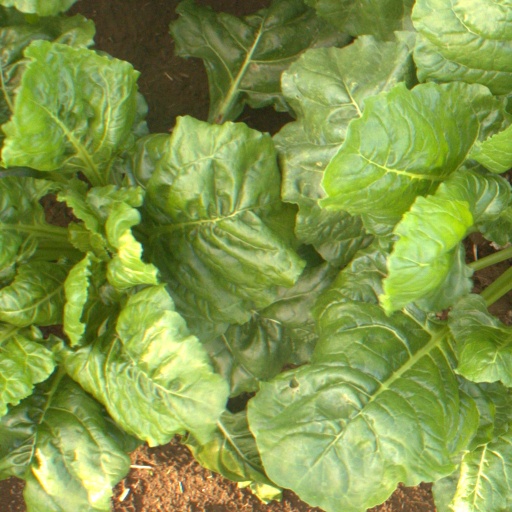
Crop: sugar beet